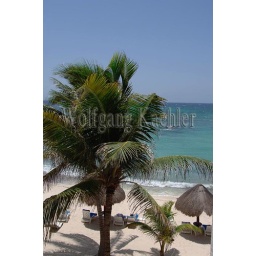
Mexico, yucatan peninsula, near cancun, riviera maya, akumal, half moon bay, beach with palapas and coconut palm trees